Ty Hardin

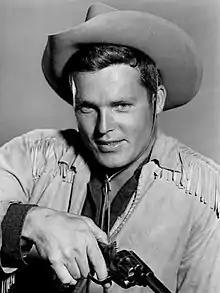
Hardin in "Bronco", 1958

Ty Hardin (born Orison Whipple Hungerford Jr.; January 1, 1930August 3, 2017) was an American actor best known as the star of the 1958 to 1962 ABC/Warner Bros. Western television series "Bronco".